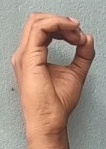
ASL sign: O